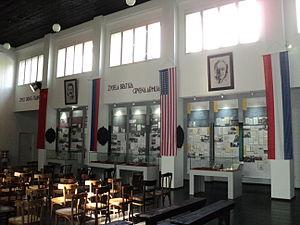
Le Front yougoslave englobe l'ensemble des opérations militaires conduites en Yougoslavie pendant la Seconde Guerre mondiale. Ce pays des Balkans devient un théâtre d'opérations du conflit mondial au printemps 1941. Le gouvernement yougoslave s'allie en effet à l'Allemagne nazie fin mars, mais il est renversé par un coup d'État deux jours plus tard. En réaction, les forces de l'Axe envahissent le royaume le 6 avril. La Yougoslavie est ensuite démembrée, et son territoire annexé ou occupé par l'Allemagne, l'Italie, la Hongrie et la Bulgarie. Deux parties du pays deviennent des États « indépendants » : la Croatie, où le mouvement fasciste des Oustachis est mis au pouvoir et installe une dictature particulièrement meurtrière, et la Serbie, où est proclamé un gouvernement collaborateur.